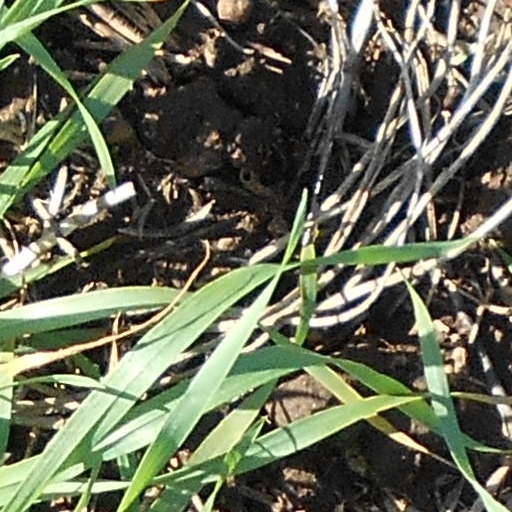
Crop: wheat